Hoyt Library

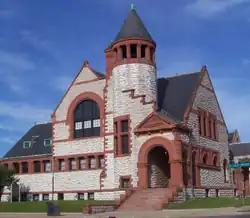
Hoyt Public Library built in 1887

The Hoyt Library is a historic library in downtown Saginaw, Michigan, United States. Built in the late 19th century by Eric Pinchet, the Richardson Romanesque library is home to numerous genealogical records of the Mid-Michigan area.